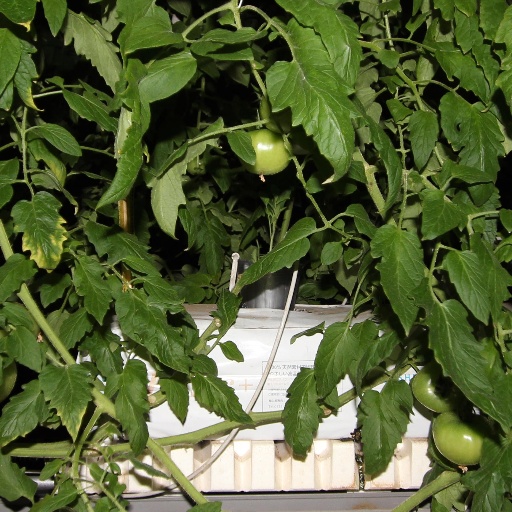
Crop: tomato